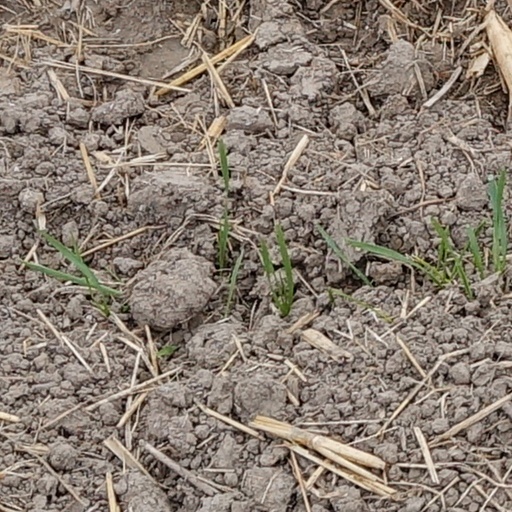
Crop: wheat